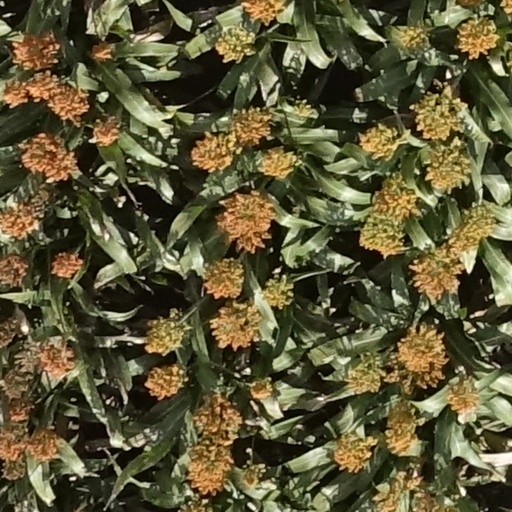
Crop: sorghum